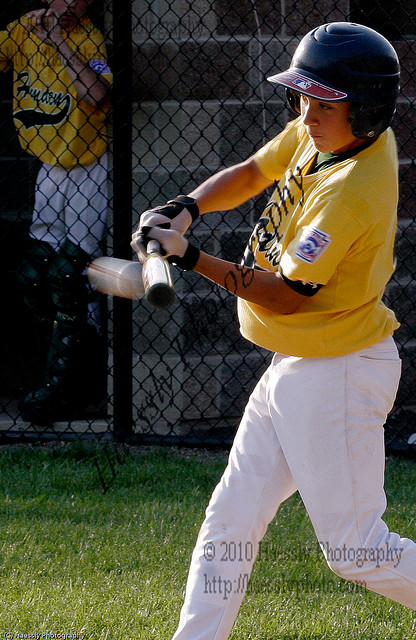
một cậu bé đang chuẩn bị đánh quả bóng chày